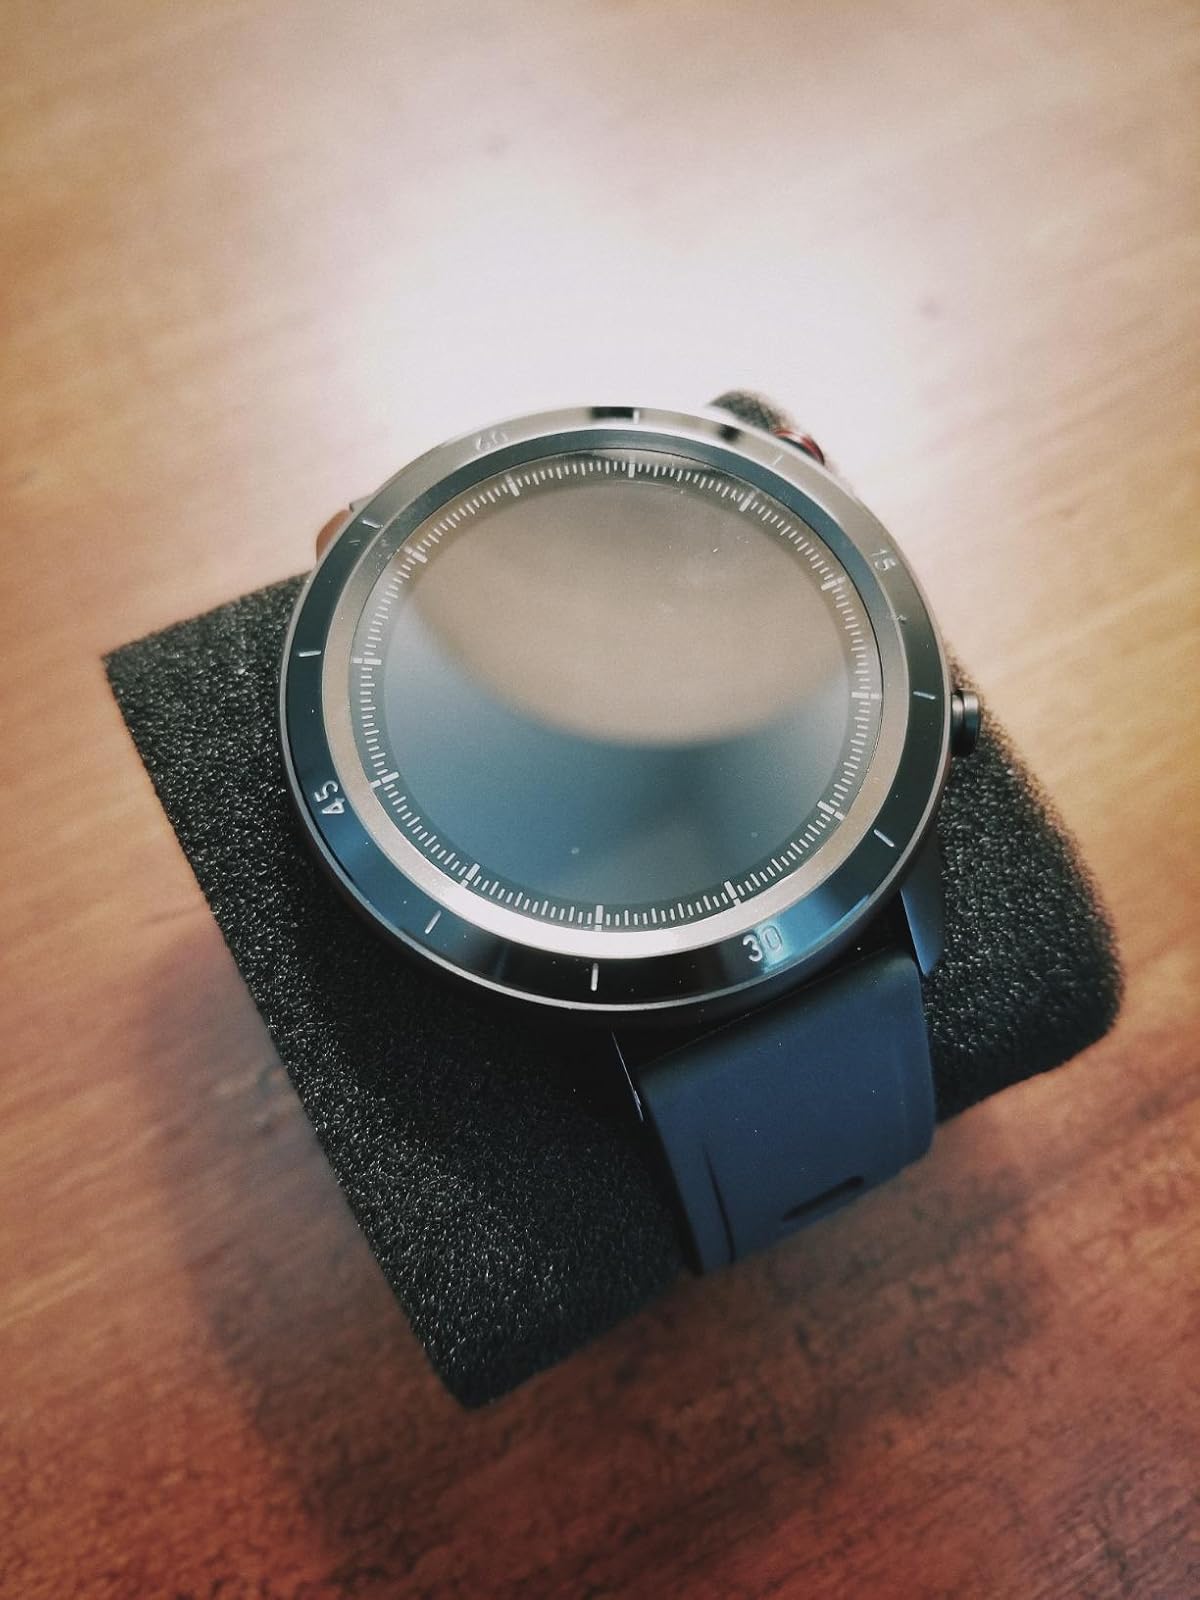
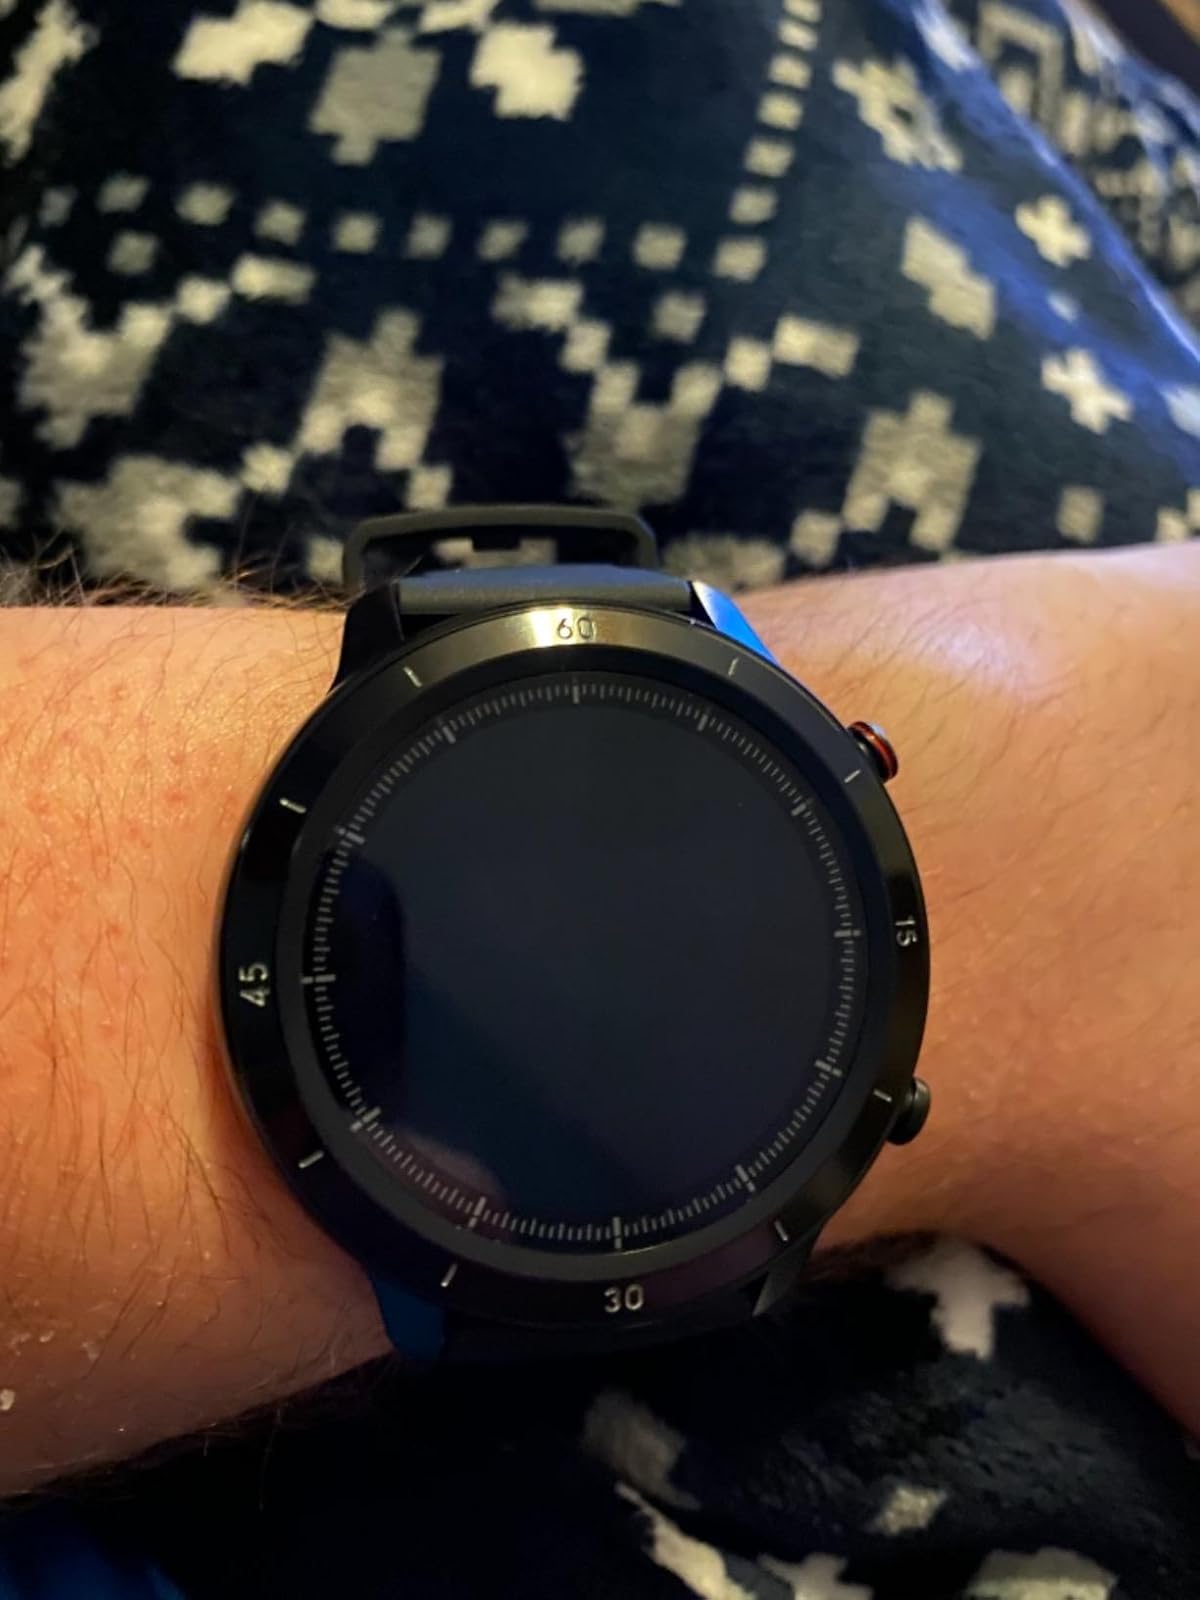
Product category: smartwatch
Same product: yes